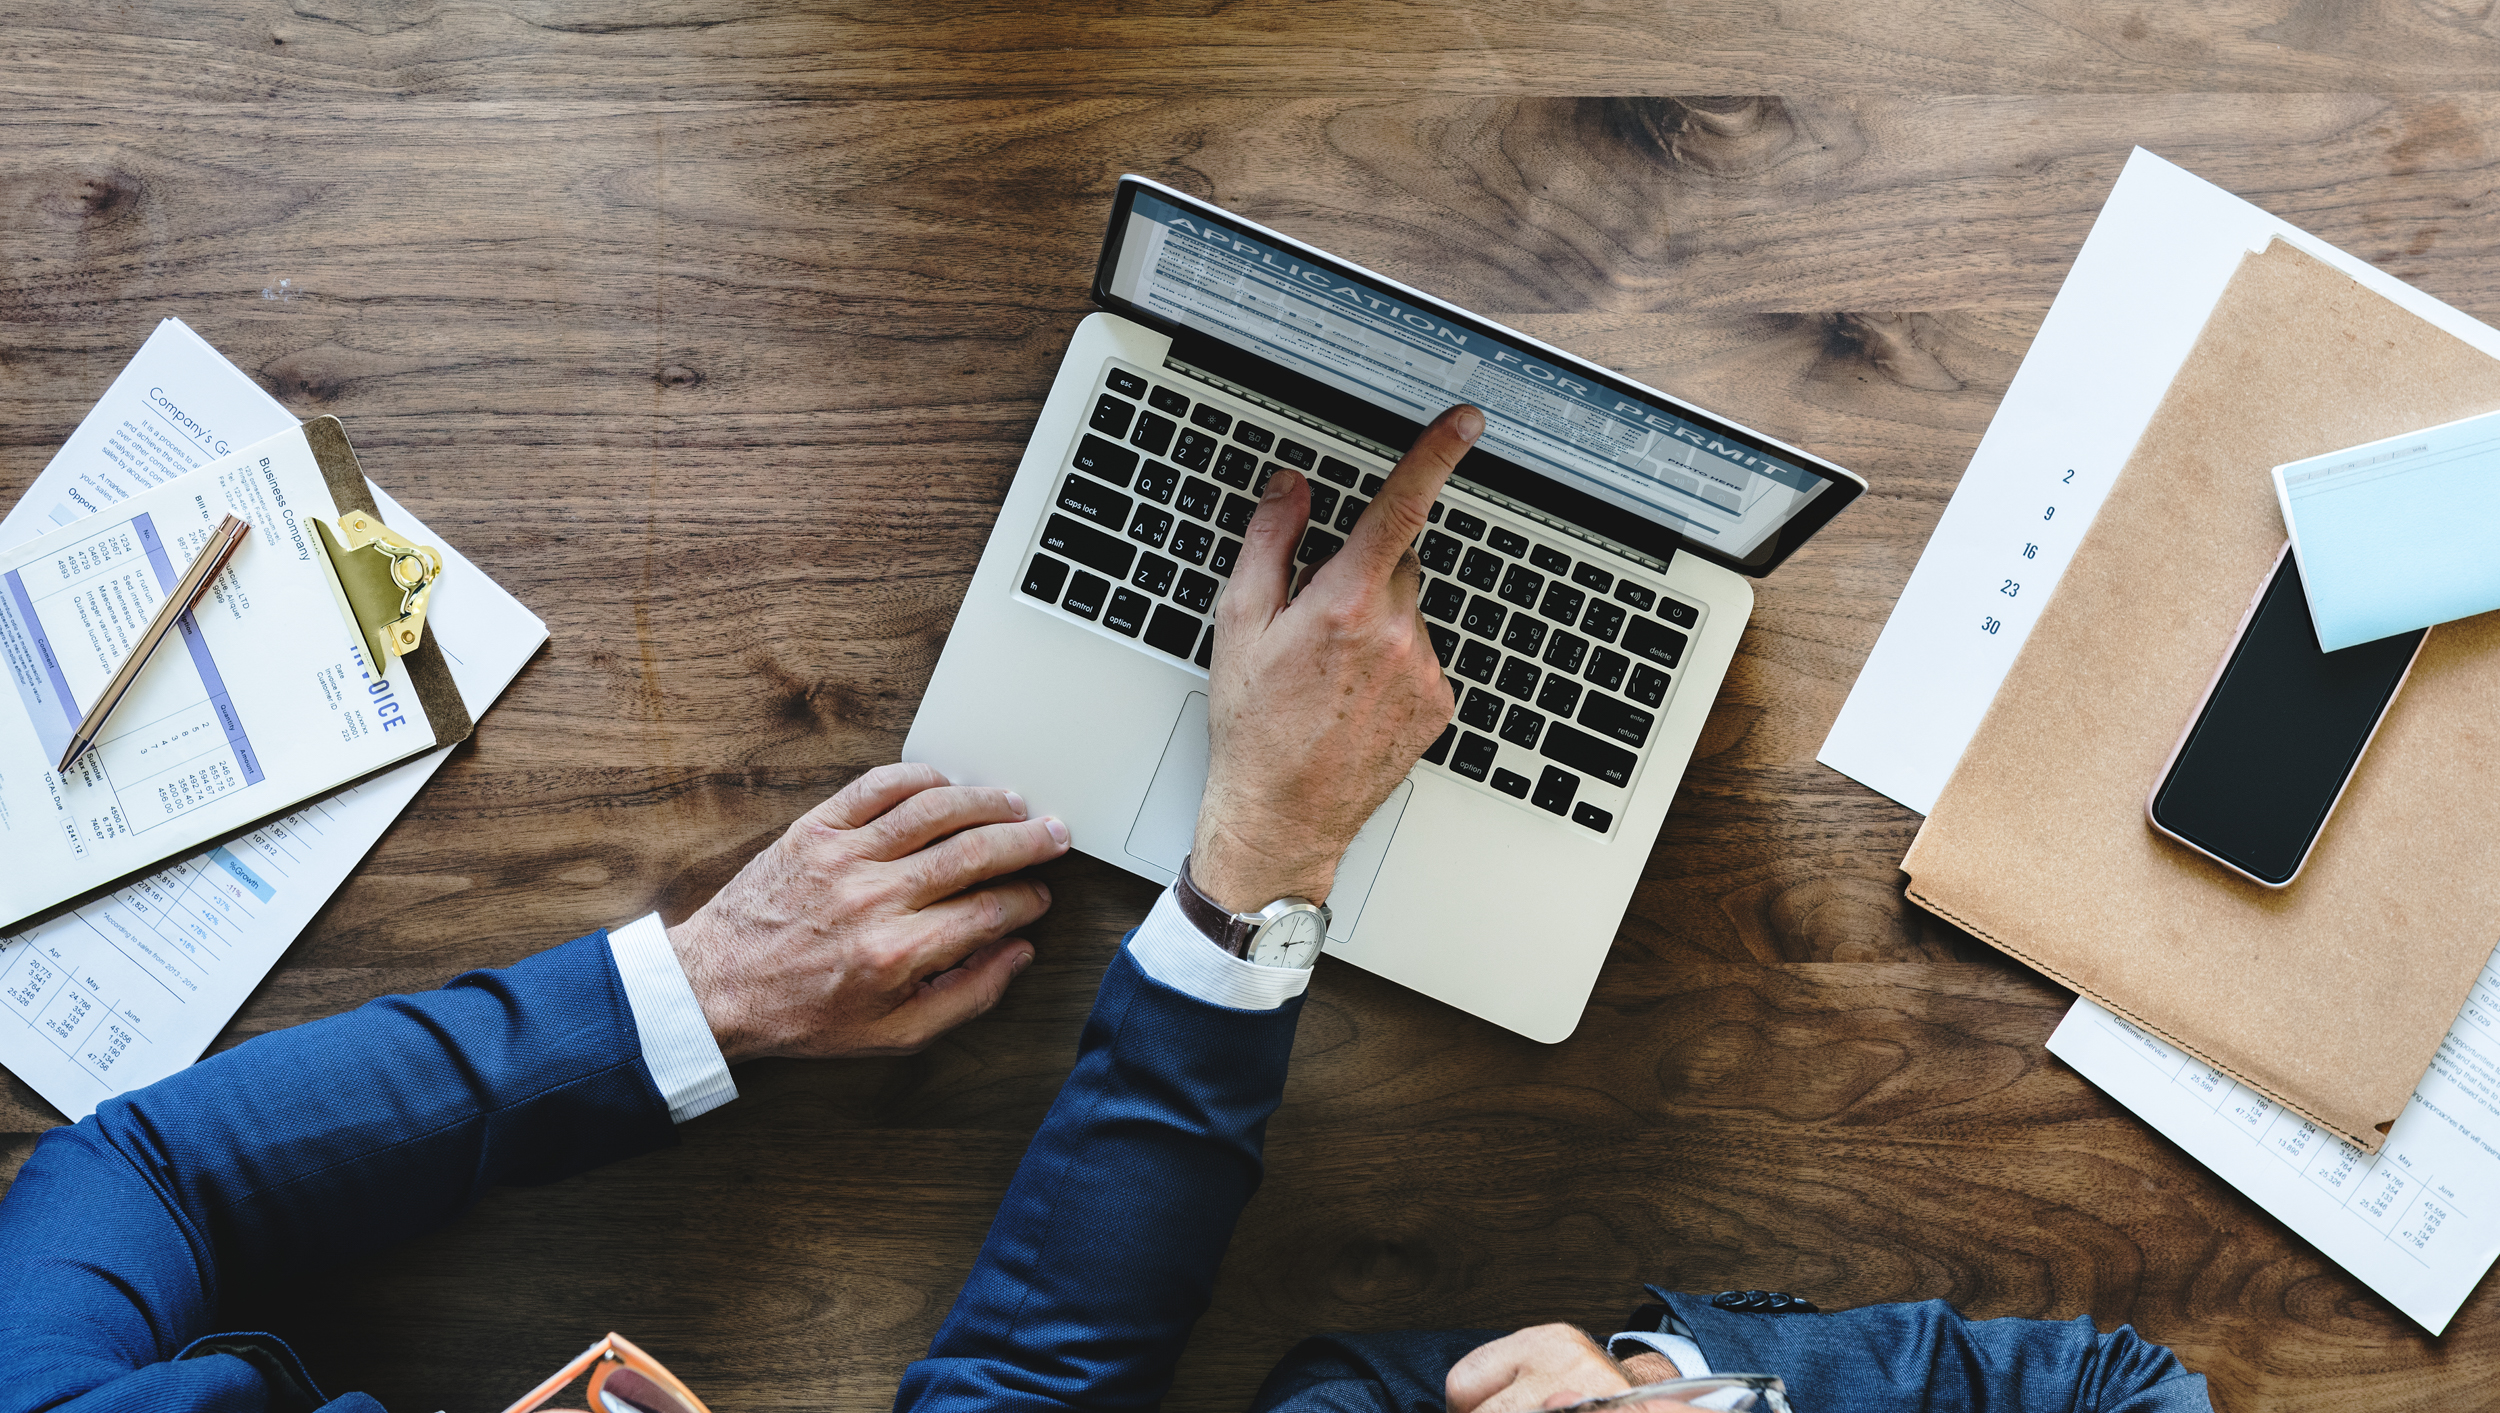
design, hand, font, finger, office equipment, electronic device, learning, gesture, desk